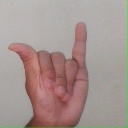
अक्षर: य